Thermomix

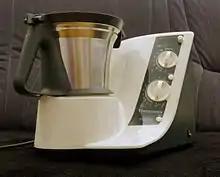
Thermomix TM 21 (1996)

The Thermomix is sold through direct sales by a sales force of "Thermomix consultants", who are encouraged to recruit other consultants to work under them. The Guardian said the approach "resembles multilevel marketing".